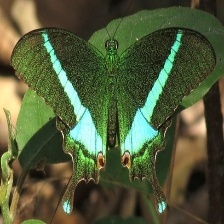
Species: BANDED PEACOCK